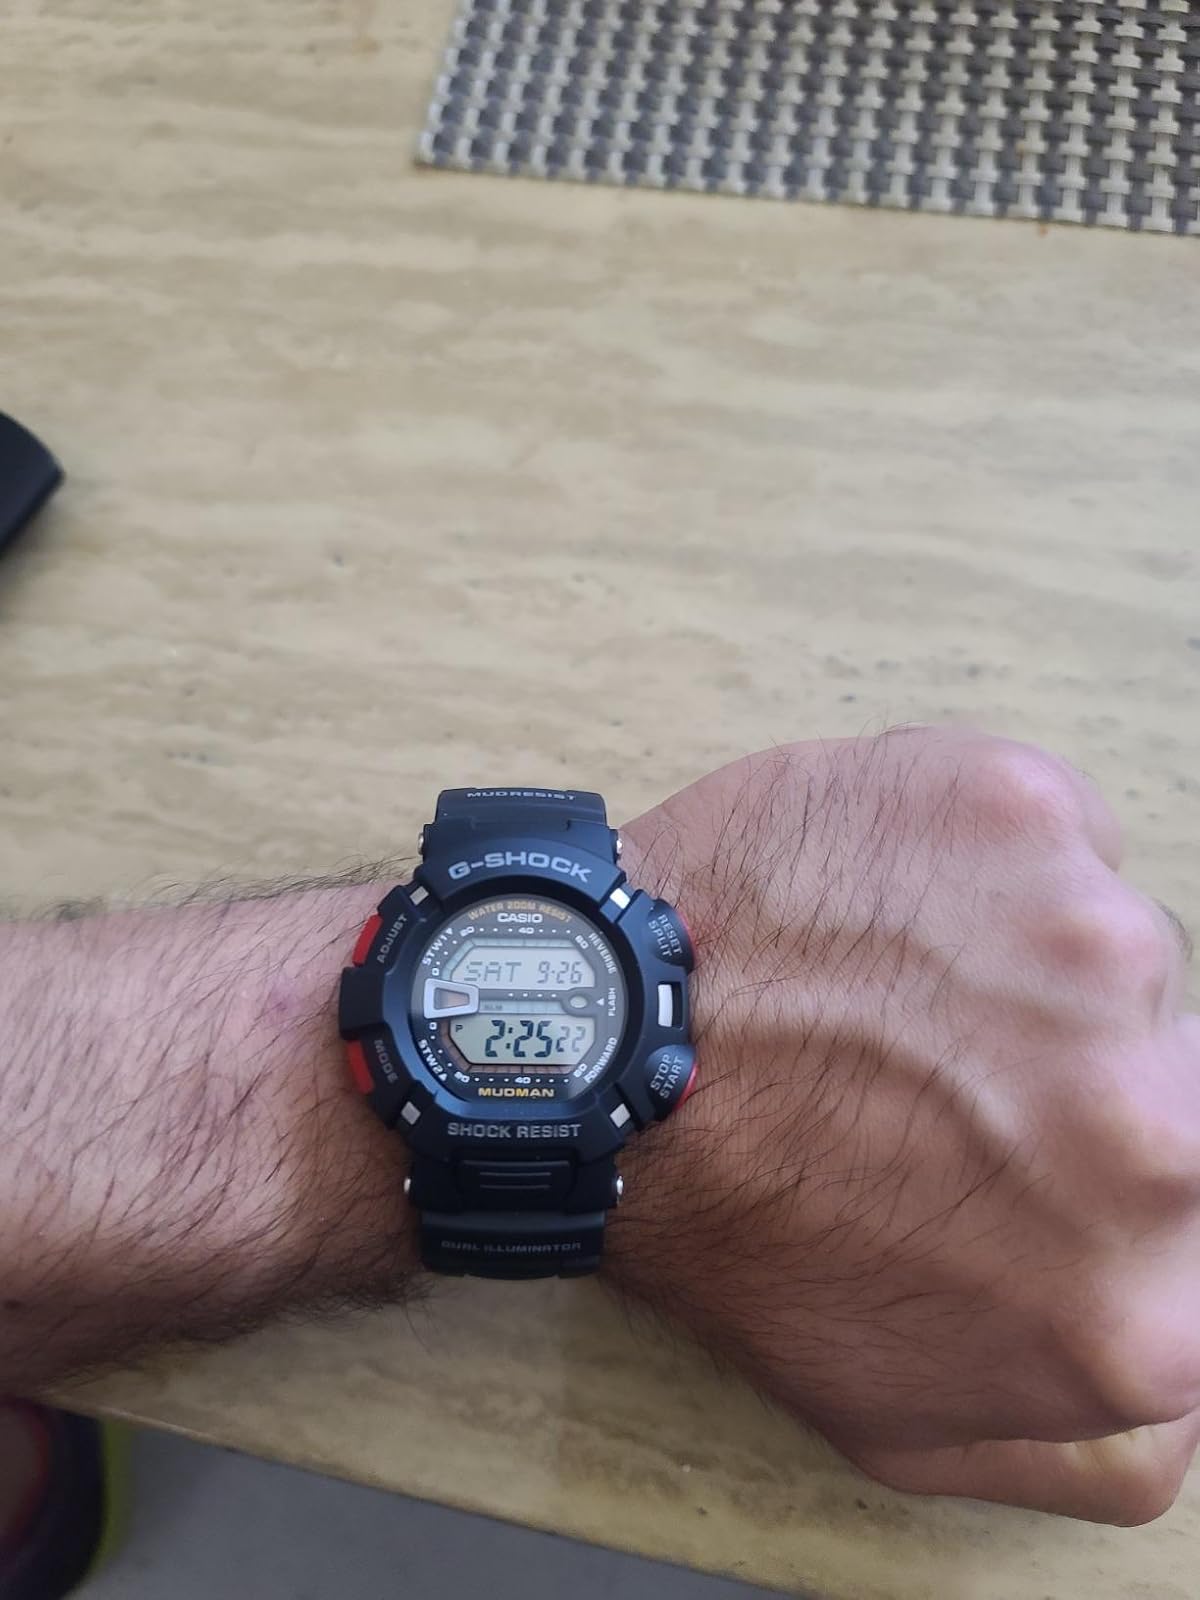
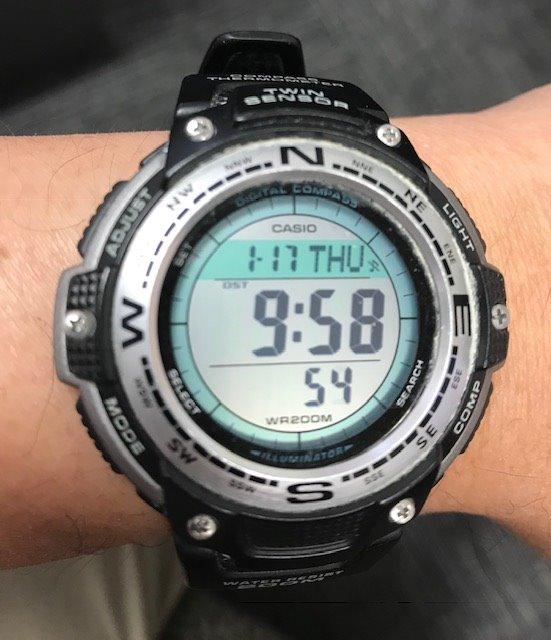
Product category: accessories_watch
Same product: no